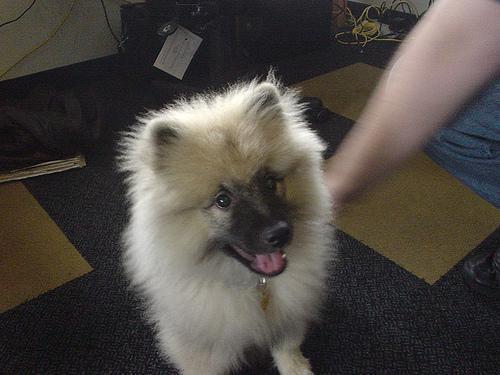
keeshond